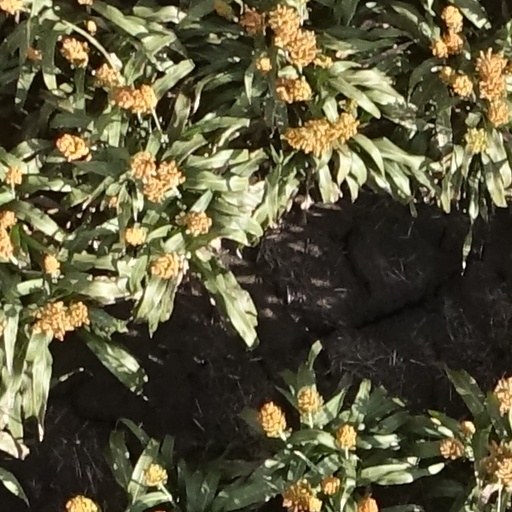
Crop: sorghum